Thedwastre Hundred

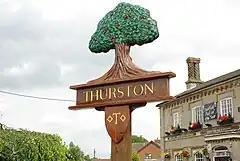
Thurston village sign depicting "Theodward's tree"

Thedwastre (also Thedwestry) was a hundred of the county of Suffolk, England covering an area of . It formed part of the Liberty of Saint Edmund, under the jurisdiction of the abbots of Bury St Edmunds.